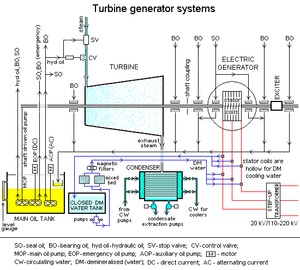
Dampturbine
Diagram over et dampturbine generatorsystem.
En dampturbine er en turbine, der drives af vanddamp ved højt tryk og høj temperatur. Vanddampen ekspanderer fra det høje tryk til et lavt tryk igennem turbineskovle fastgjort på en rotor, som derved bringes til at rotere.